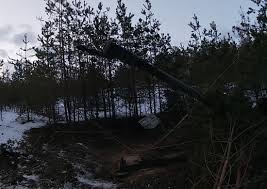
Label: Self Propelled Artillery